Chris Copping

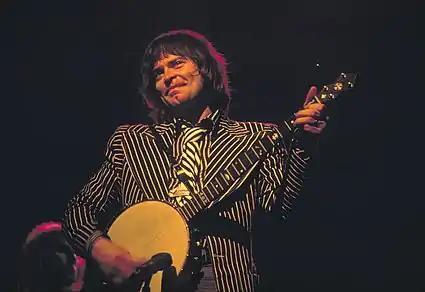
Chris Copping in 1975

Chris Copping (born 29 August 1945 in Middleton, Lancashire, England) is a musician and singer-songwriter who was a member of Procol Harum in the 1970s, and has also composed for TV and film. He predominantly plays organ, piano and bass guitar.